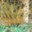
Label: willow_tree